Alain Altinoglu

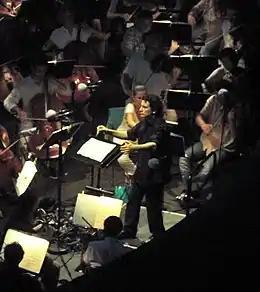
Conducting Verdi's "Un ballo in maschera" in Chorégies d'Orange in 2013

In August 2019, Altinoglu first guest-conducted the Frankfurt Radio Symphony. In December 2019, the hr-Sinfonieorchester announced the appointment of Altinoglu as its next chief conductor, effective with the 2021/22 season, with an initial contract of three seasons, as his first chief conductor position with a symphony orchestra. "Frankfurter Rundschau" wrote about his inaugural concert: "Plastic, concise, perfectly coordinated" (""). In May 2023, the Hessischer Rundfunk announced an extension of Altinoglu's contract as the orchestra's chief conductor through the 2027–2028 season. The orchestra plays traditionally the opening concert of the Rheingau Musik Festival at Eberbach Abbey, where Altinoglu has presented French music, such as Poulenc's Stabat Mater with the MDR Rundfunkchor in 2023.